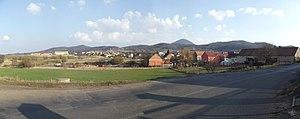
Žalany est une commune du district de Teplice, dans la région d'Ústí nad Labem, en République tchèque. Sa population s'élevait à 514 habitants en 2018.